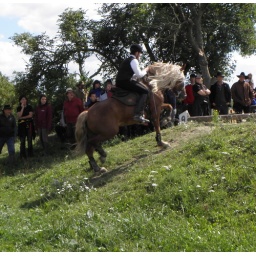
they missed the water part three times, but they climed the hill in a good way